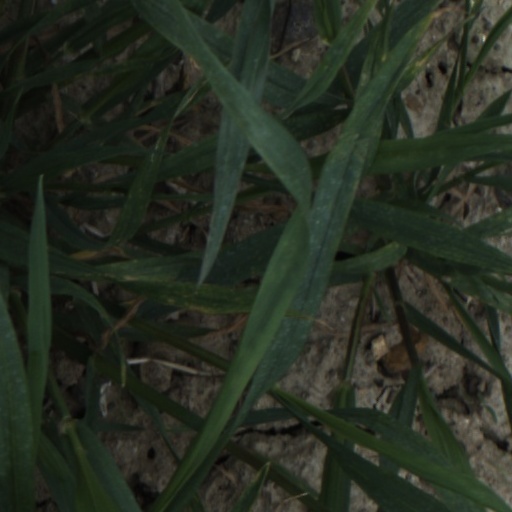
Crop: wheat